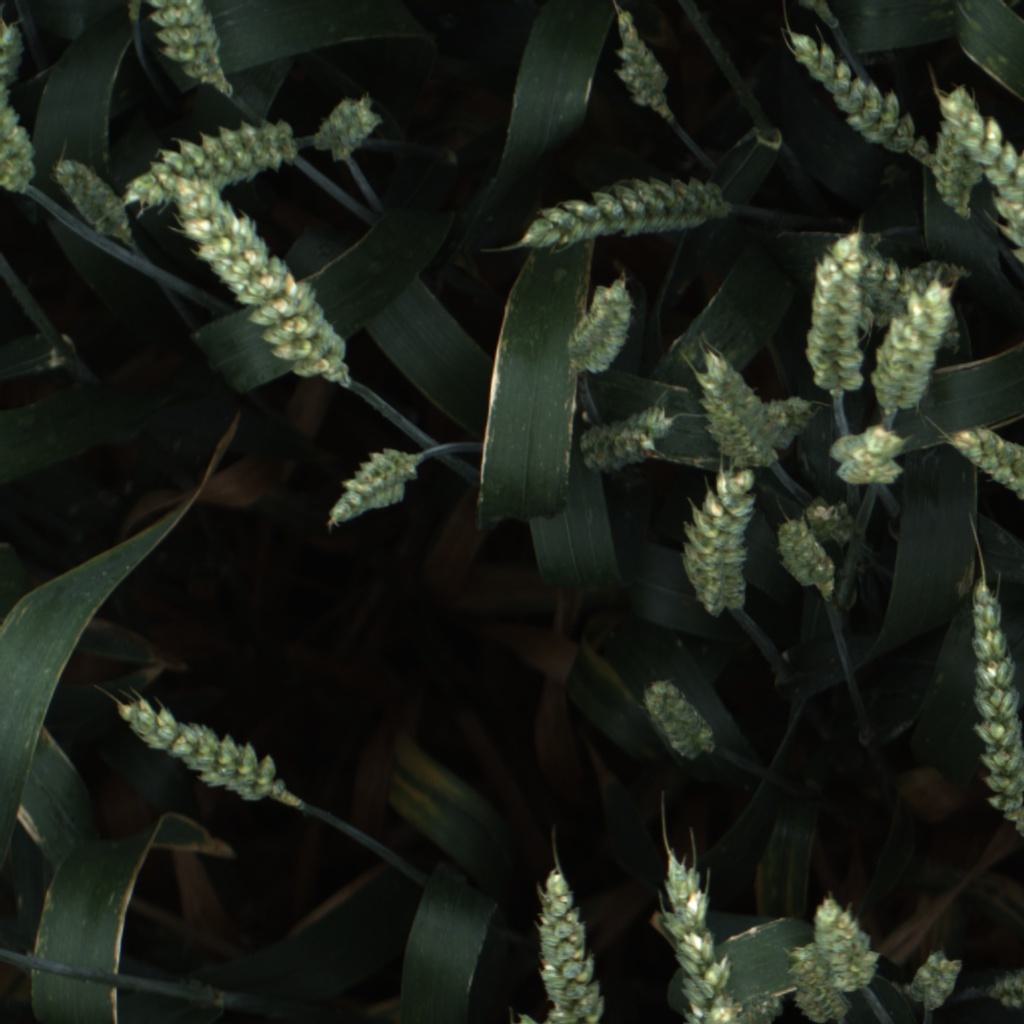
Country: UK
Location: Rothamsted
Wheat development stage: Filling - Ripening